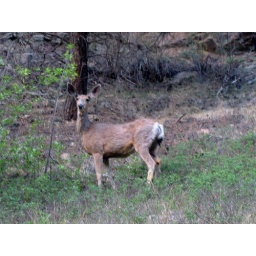
She jumped across the road in front of our car and stopped to look at us.